Ankh: Heart of Osiris

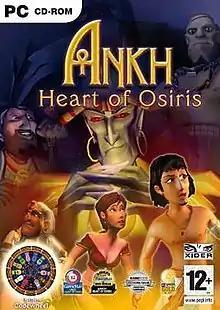
Cover art

Ankh: Heart of Osiris is the second game in the "Ankh" series of video games. The game was released in Germany on October 30, 2006, in France on November 17, and in the United Kingdom on May 18, 2007. The development team originally considered to make the game as an expansion pack to "Ankh", but was later developed as a pseudo-sequel to the first game.